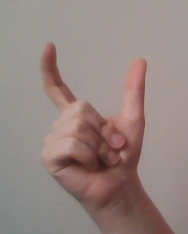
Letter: nun